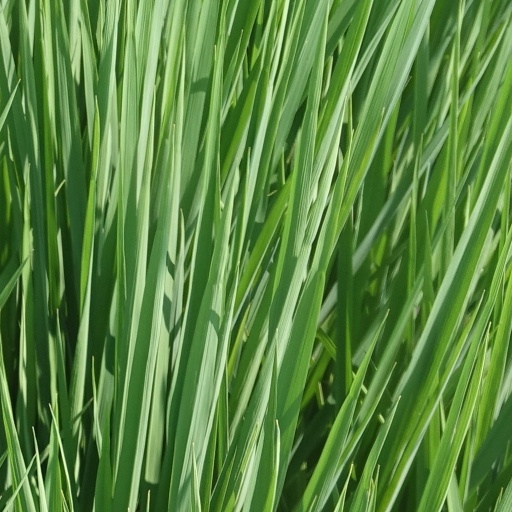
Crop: rice